Orange Judd

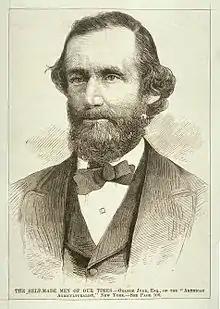

Orange Judd (July 26, 1822 – December 27, 1892) was an American agricultural chemist, editor, and publisher.